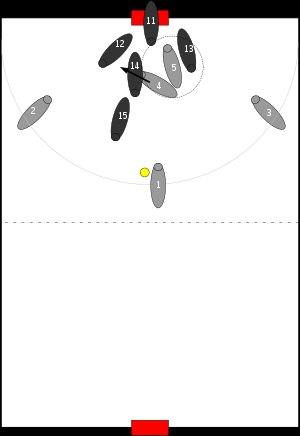
En kayak-polo, et comme dans tous les sports collectifs, il existe différentes tactiques de jeu, en attaque comme en défense.